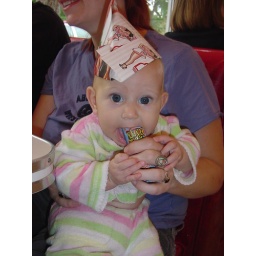
4 month old Rose models paper hat fashioned by Christine, whilst chewing on a box of crayons